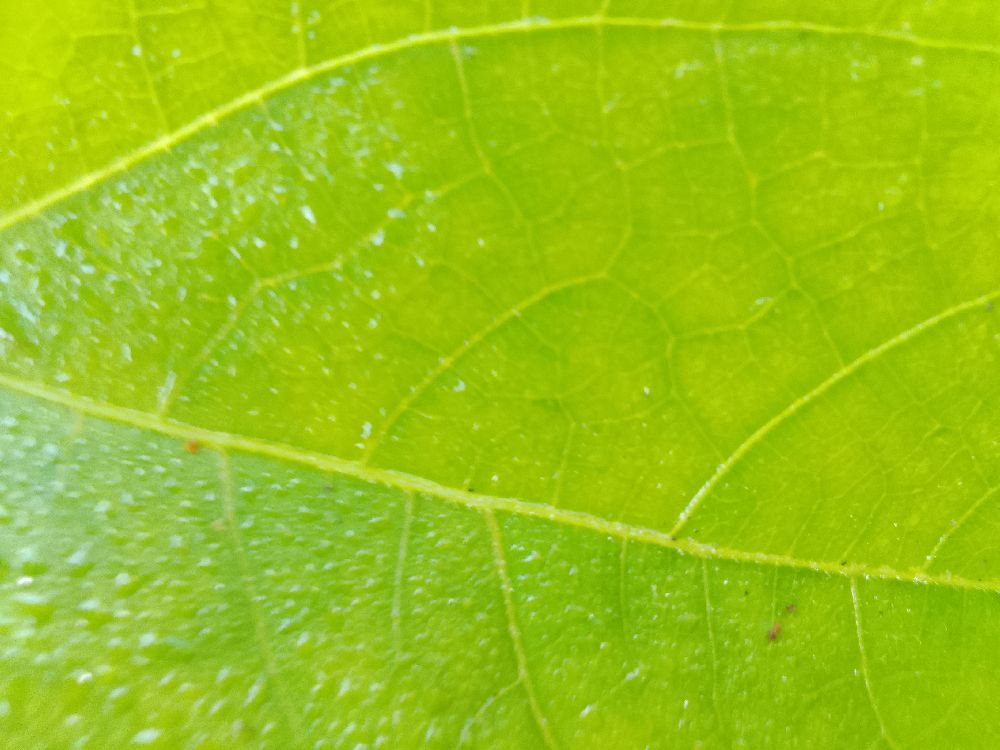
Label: healthy